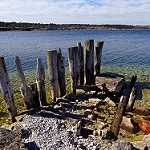
Label: sea